Universitäts-Augenklinik Düsseldorf

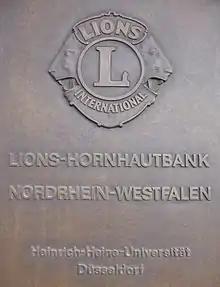
Schild der Lions Hornhautbank NRW an der Universitäts-Augenklinik Düsseldorf

The Lions Eye Bank NRW is part of the department and is one of the largest eyebanks in Germany.